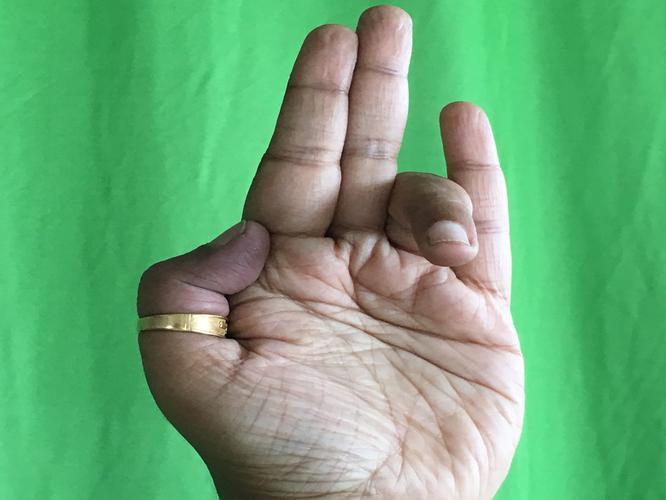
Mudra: Tripathaka
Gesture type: single_hand